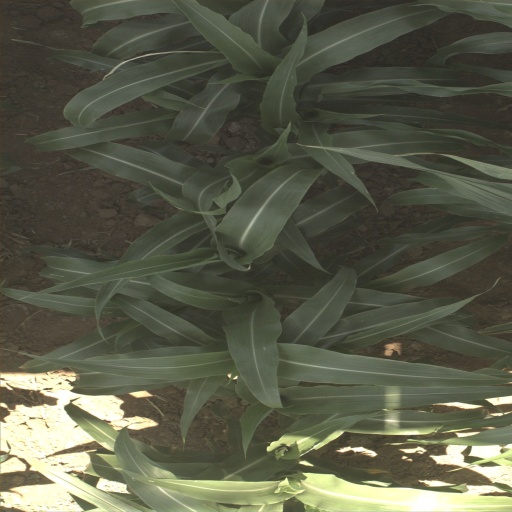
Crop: sorghum